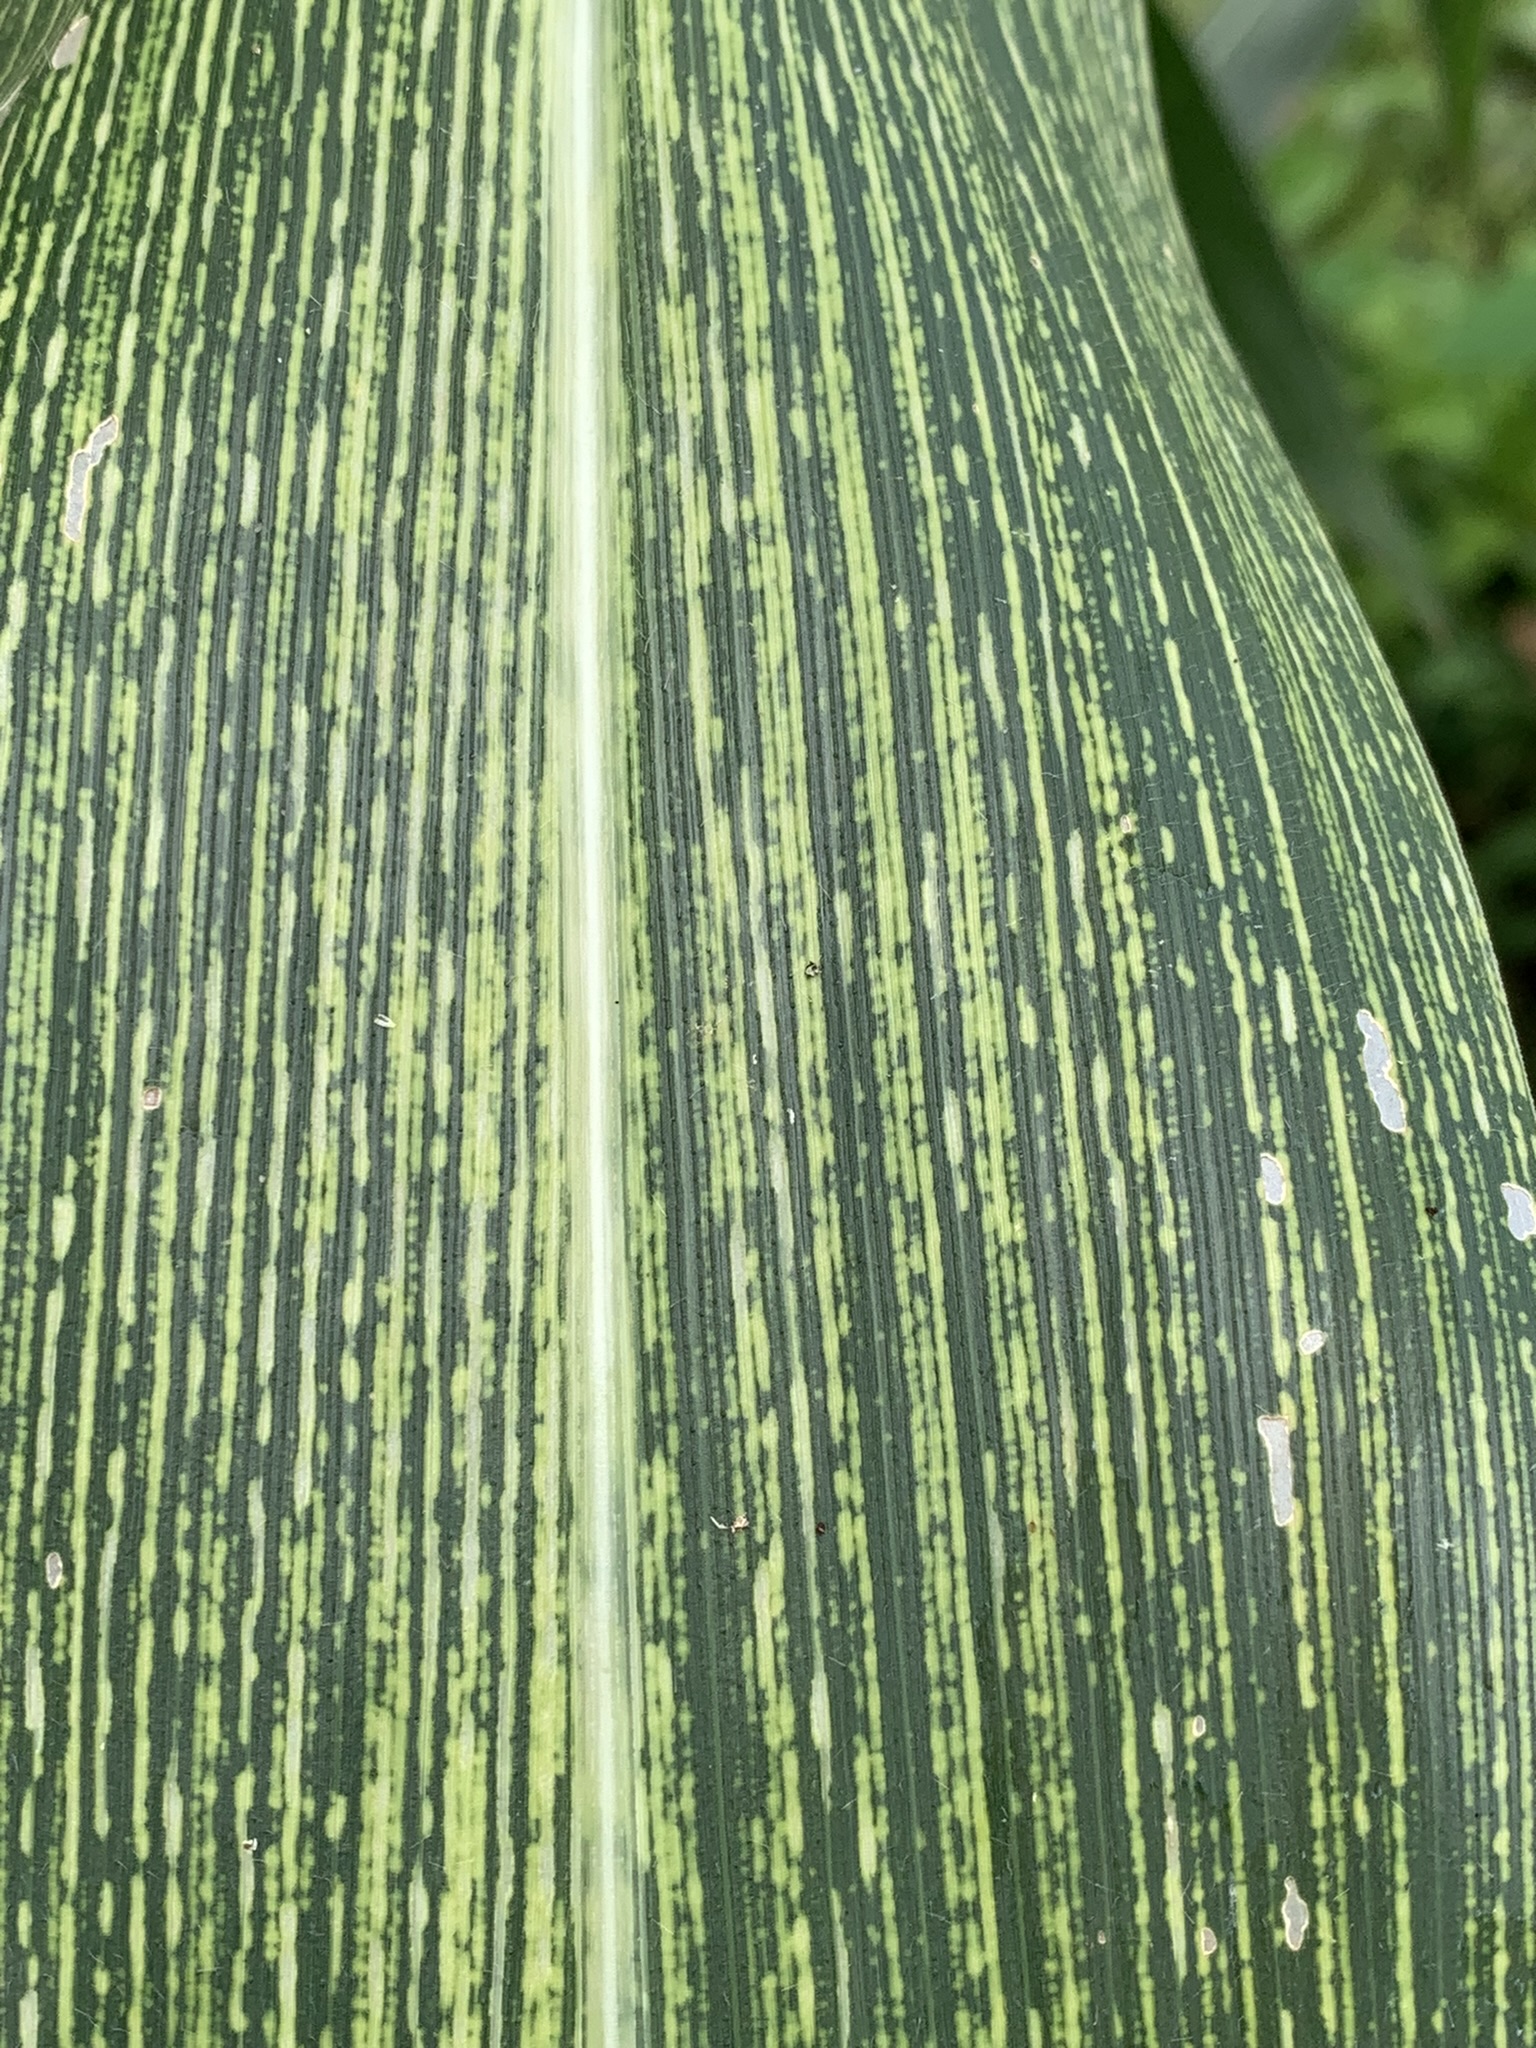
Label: MSV